Nélie Jacquemart

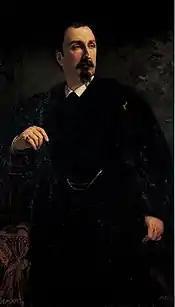
Portrait of Édouard André

Her first public exposure came from an unusual source. In 1858, Malka Kachwar, the Queen of Oudh, died in Paris on her way home from London. She was buried with great ceremony at Père-Lachaise. Jacquemart was there, with Léon Cogniet, and created numerous sketches of the event. An editor at "L'Illustration" named Aristide Merille had them made into lithographs by Évremond de Bérard and Jules Worms and published them in the magazine later that year.